Chrissie Wellington

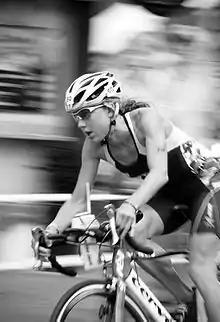
Chrissie Wellington competing at the 2008 Frankfurt Ironman

After winning the world amateur title, Wellington began to consider taking the risk of giving up her job in order to become a professional triathlete. In January 2007, on the recommendation of a friend, she travelled to Switzerland to ask the opinion of the Australian triathlon coach, Brett Sutton. Within 5 days she had handed in her notice at DEFRA, and in February flew out to Thailand to join Sutton's teamTBB at their base in Phuket.